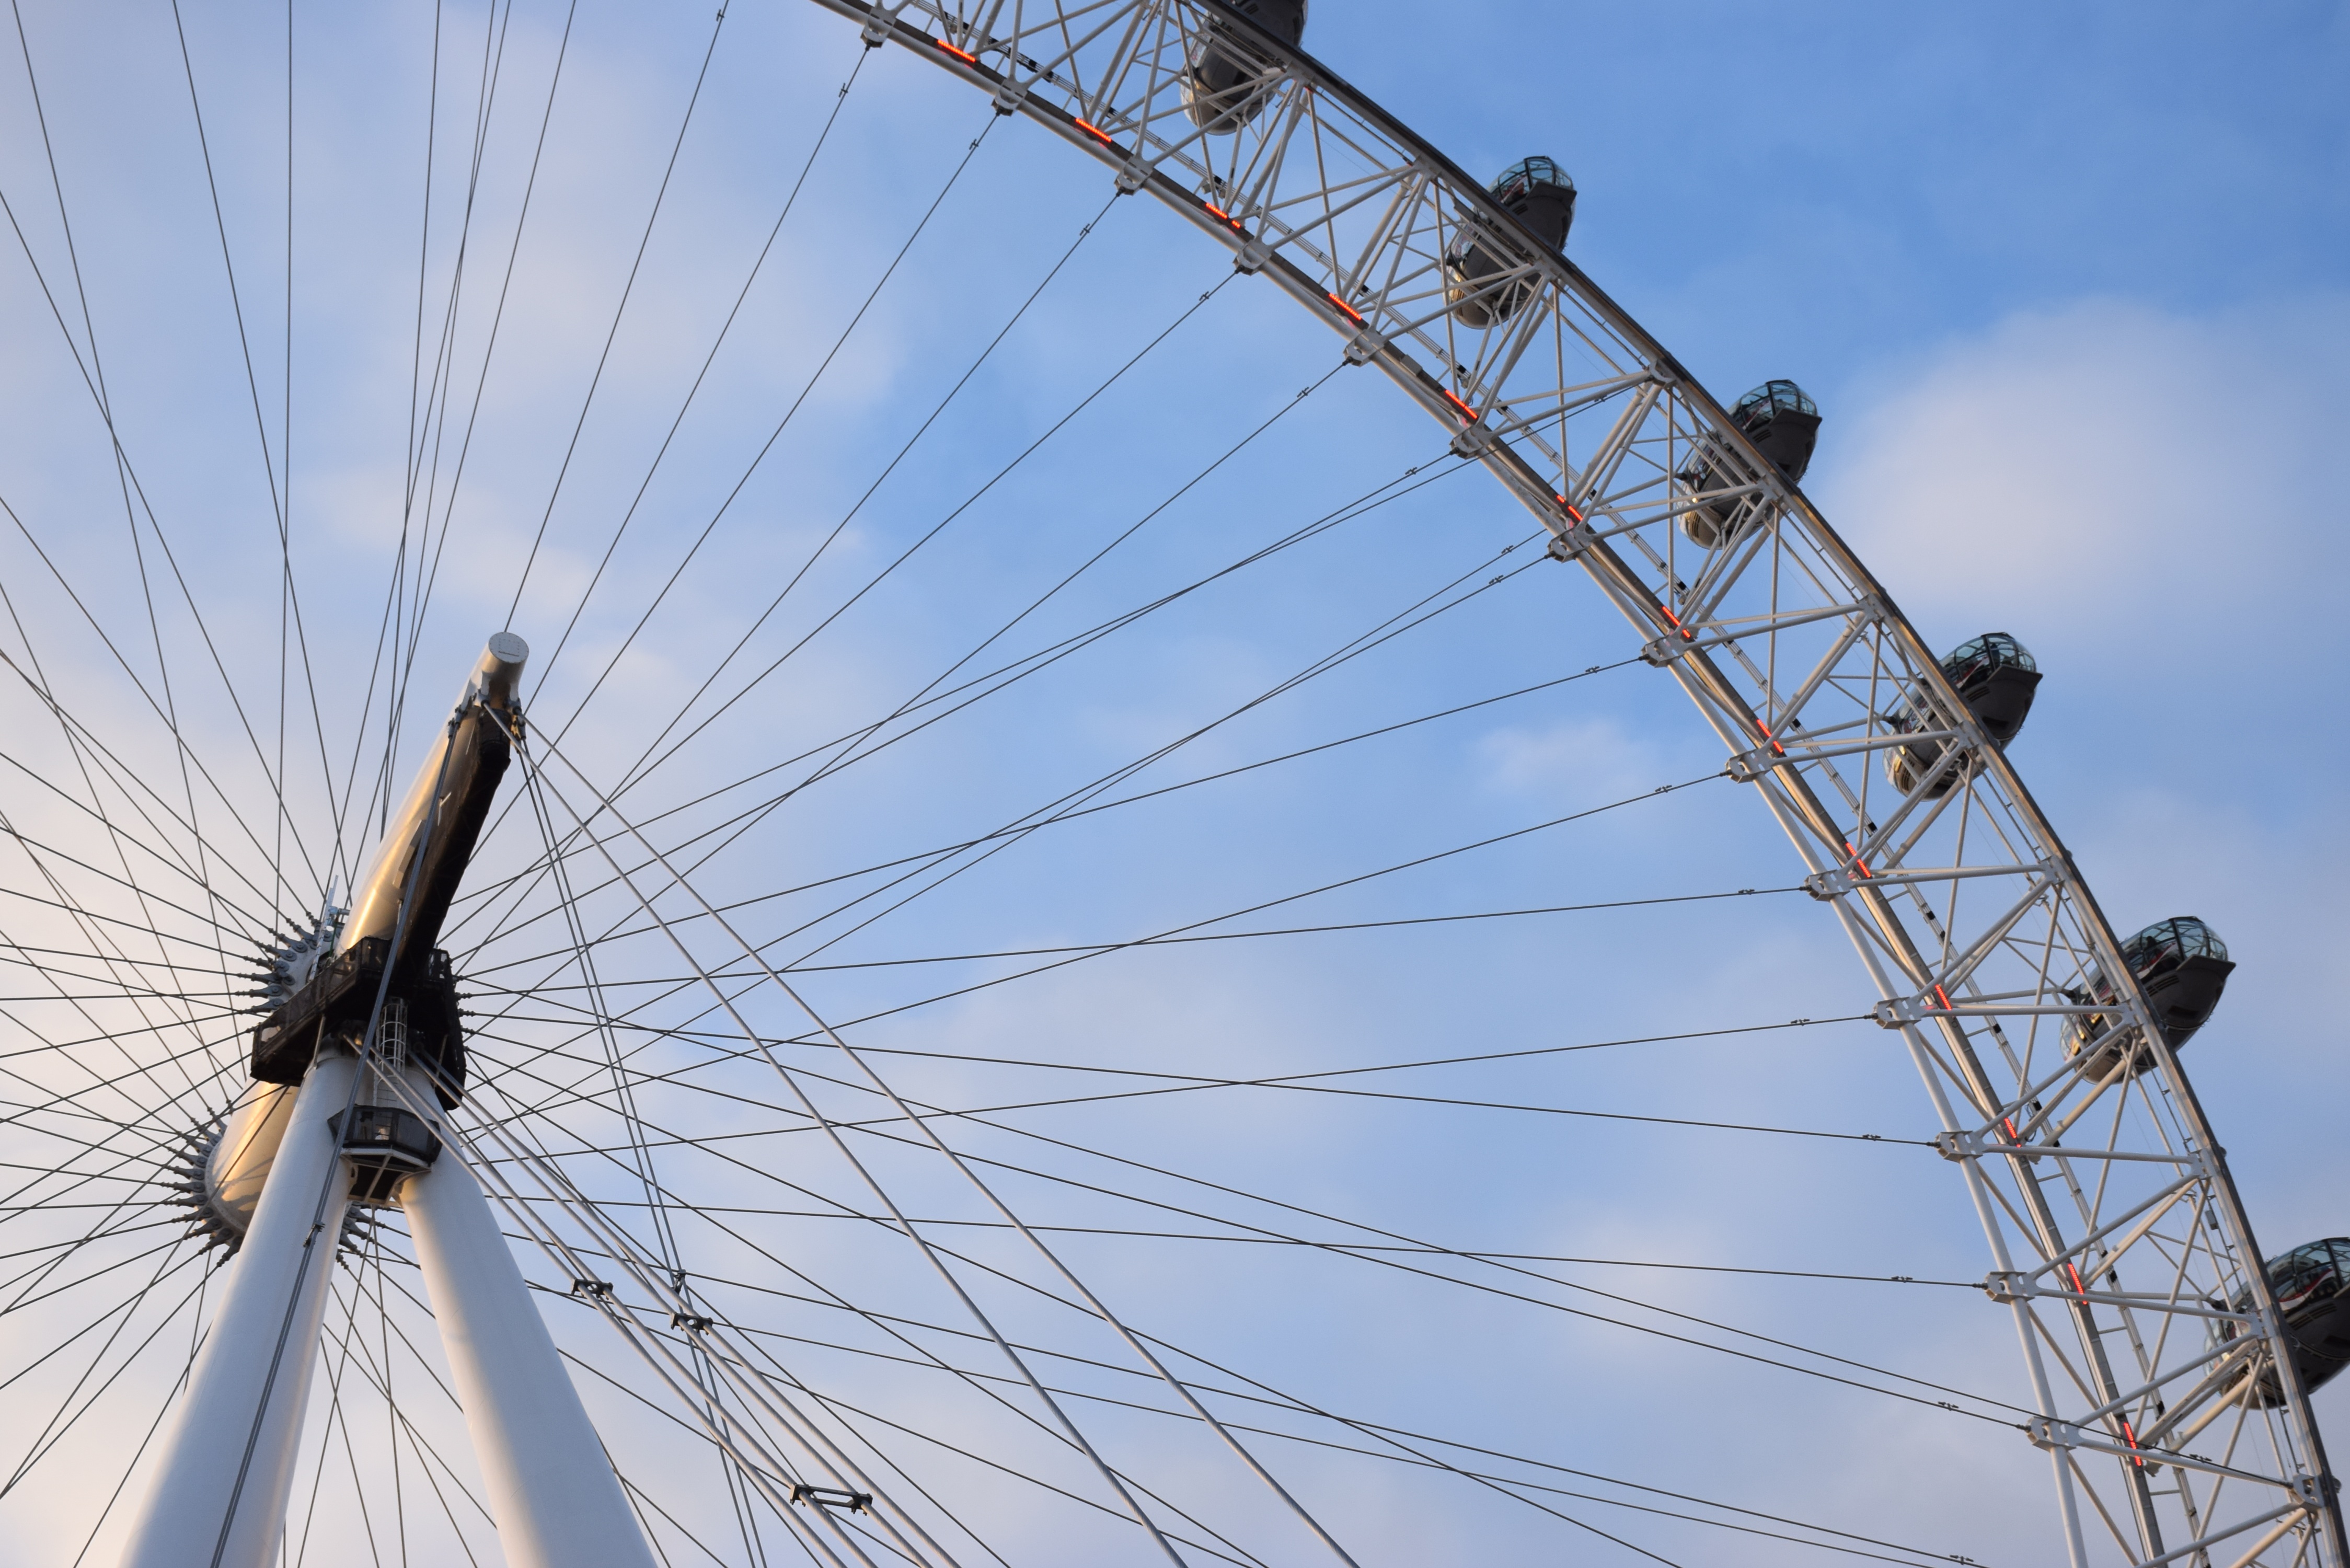
structure, sky, recreation, ferris wheel, mast, tourist attraction, outdoor recreation, geographical feature